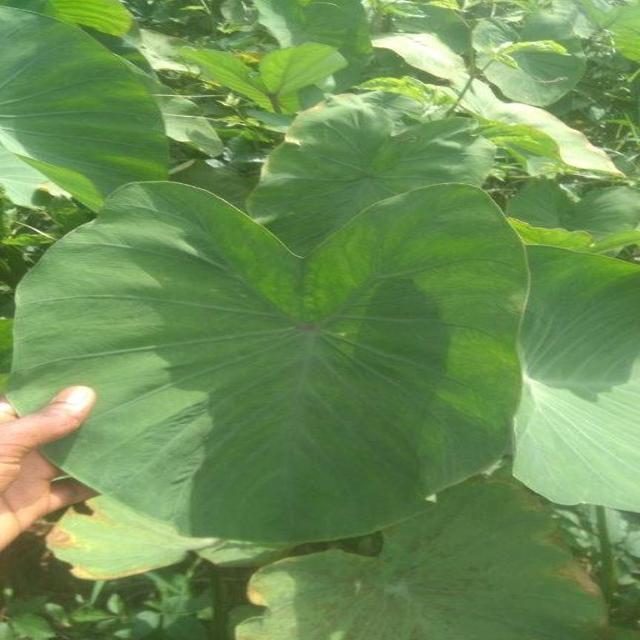
Label: Healthy